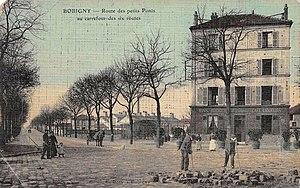
Bobigny.Rue des Petits-Ponts.Carrefour des Six-Routes
L'avenue Henri-Barbusse, est l'une des artères principales de Bobigny.